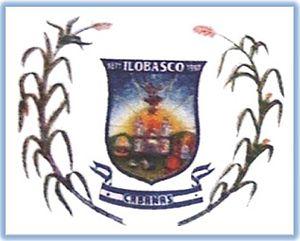
Ilobasco est une ville du département de Cabañas au Salvador. Elle compte 64 249 habitants. Elle est très réputée pour ses fabriques de miniatures et son artisanat.